John Heartfield

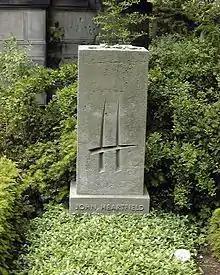
Grave of John Heartfield in Berlin

Following a lifelong history of illness, Heartfield died on 26 April 1968 in East Berlin, East Germany. He was buried in the Dorotheenstadt Cemetery, adjacent to Brecht's former home.